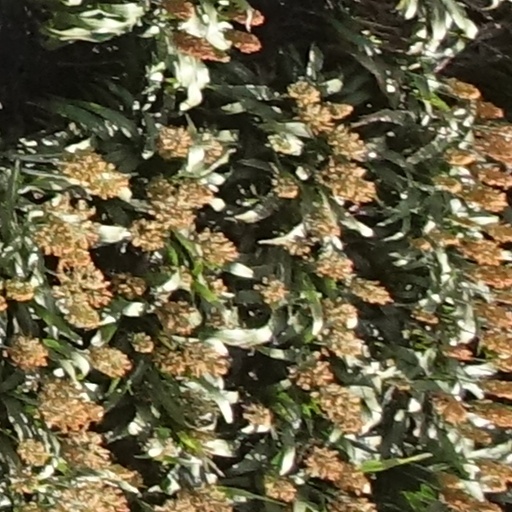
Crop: sorghum